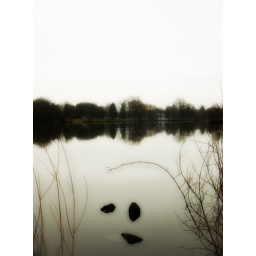
The road became a channel running flocks Of glossy birds like ripples over rocks. Robert Frost